Mt. Pilgrim African Baptist Church

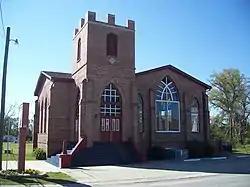

The Mt. Pilgrim African Baptist Church (also known as the Mt. Pilgrim Baptist Church) is a historic church in Milton, Florida. It is located at the junction of Alice and Clara Streets.